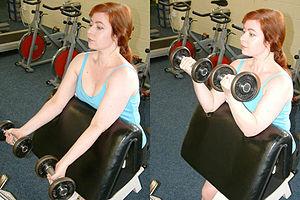
La musculation est un ensemble d'exercices physiques visant le développement des muscles squelettiques, afin d'acquérir plus de force, d'endurance, de puissance, d'explosivité ou du volume musculaire. Dans ces exercices, une force est opposée de manière répétitive à la force générée par la contraction des muscles. Cette activité est généralement pratiquée dans une salle de sport.
La flexion du biceps est un exercice classique de musculation ayant pour cible le muscle biceps brachial. C'est un mouvement d'isolation.